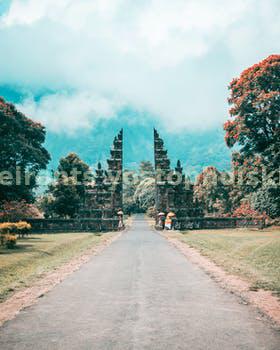
Label: Watermark